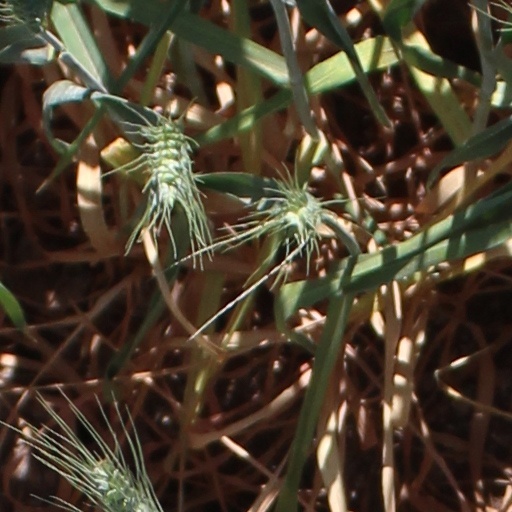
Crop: wheat